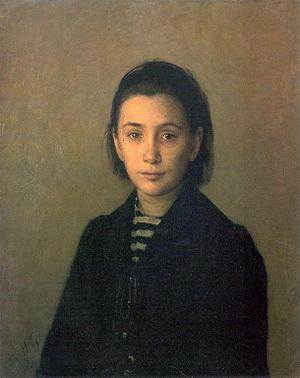
Pavel Andreïevitch Kostytchev, né le 12 février 1845 à Karnaoukhovo dans le gouvernement de Riazan et mort le 21 novembre 1885 à Saint-Pétersbourg, est un éminent pédologue, agronome, géobotaniste et microbiologiste russe.